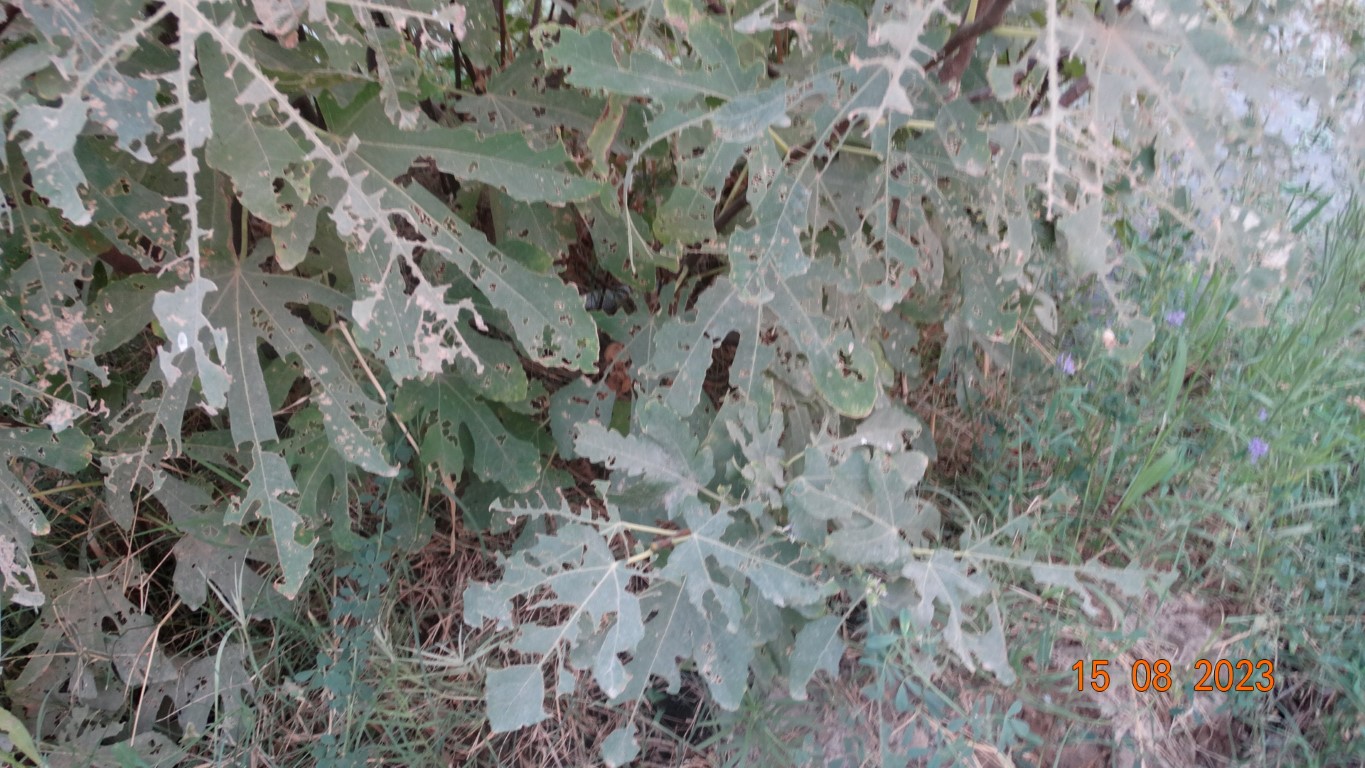
Label: infected